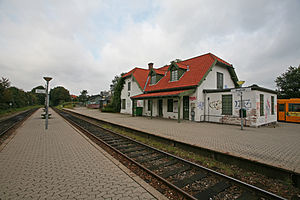
Ålsgårde Station
Ålsgårde Station er en dansk jernbanestation i Ålsgårde i Nordsjælland. Stationen ligger på Hornbækbanen mellem Helsingør og Gilleleje og betjenes af tog fra Lokaltog.